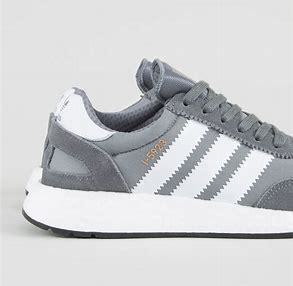
Brand: Adidas
Model: I 5923